Indian Institute of Horticultural Research

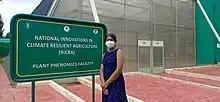
Plant Phenomics Facility

In addition to dedicated Food Safety Referral Laboratory, 65 purpose oriented laboratories with equipment like electron microscope, ultra centrifuge, HPLC, GLC, LC counter etc.